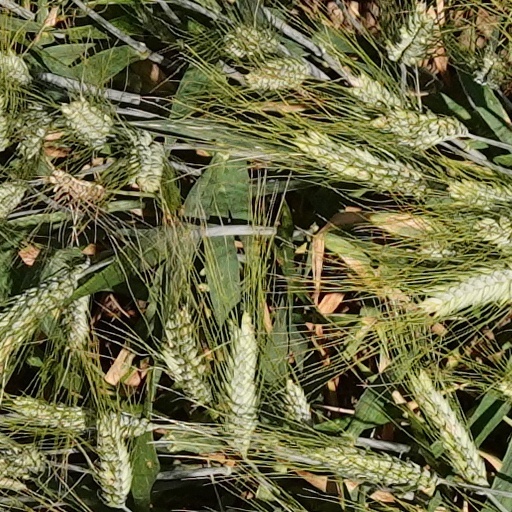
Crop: wheat